Blue and white pottery

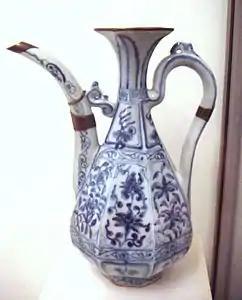
Early Chinese blue and white porcelain, c. 1335, in the Yuan dynasty; Jingdezhen ware.

Blue glazes were first developed by ancient Mesopotamians to imitate lapis lazuli, which was a highly prized stone. Later, a cobalt blue glaze became popular in Islamic pottery during the Abbasid Caliphate, during which time the cobalt was mined near Kashan, Oman, and Northern Hejaz.